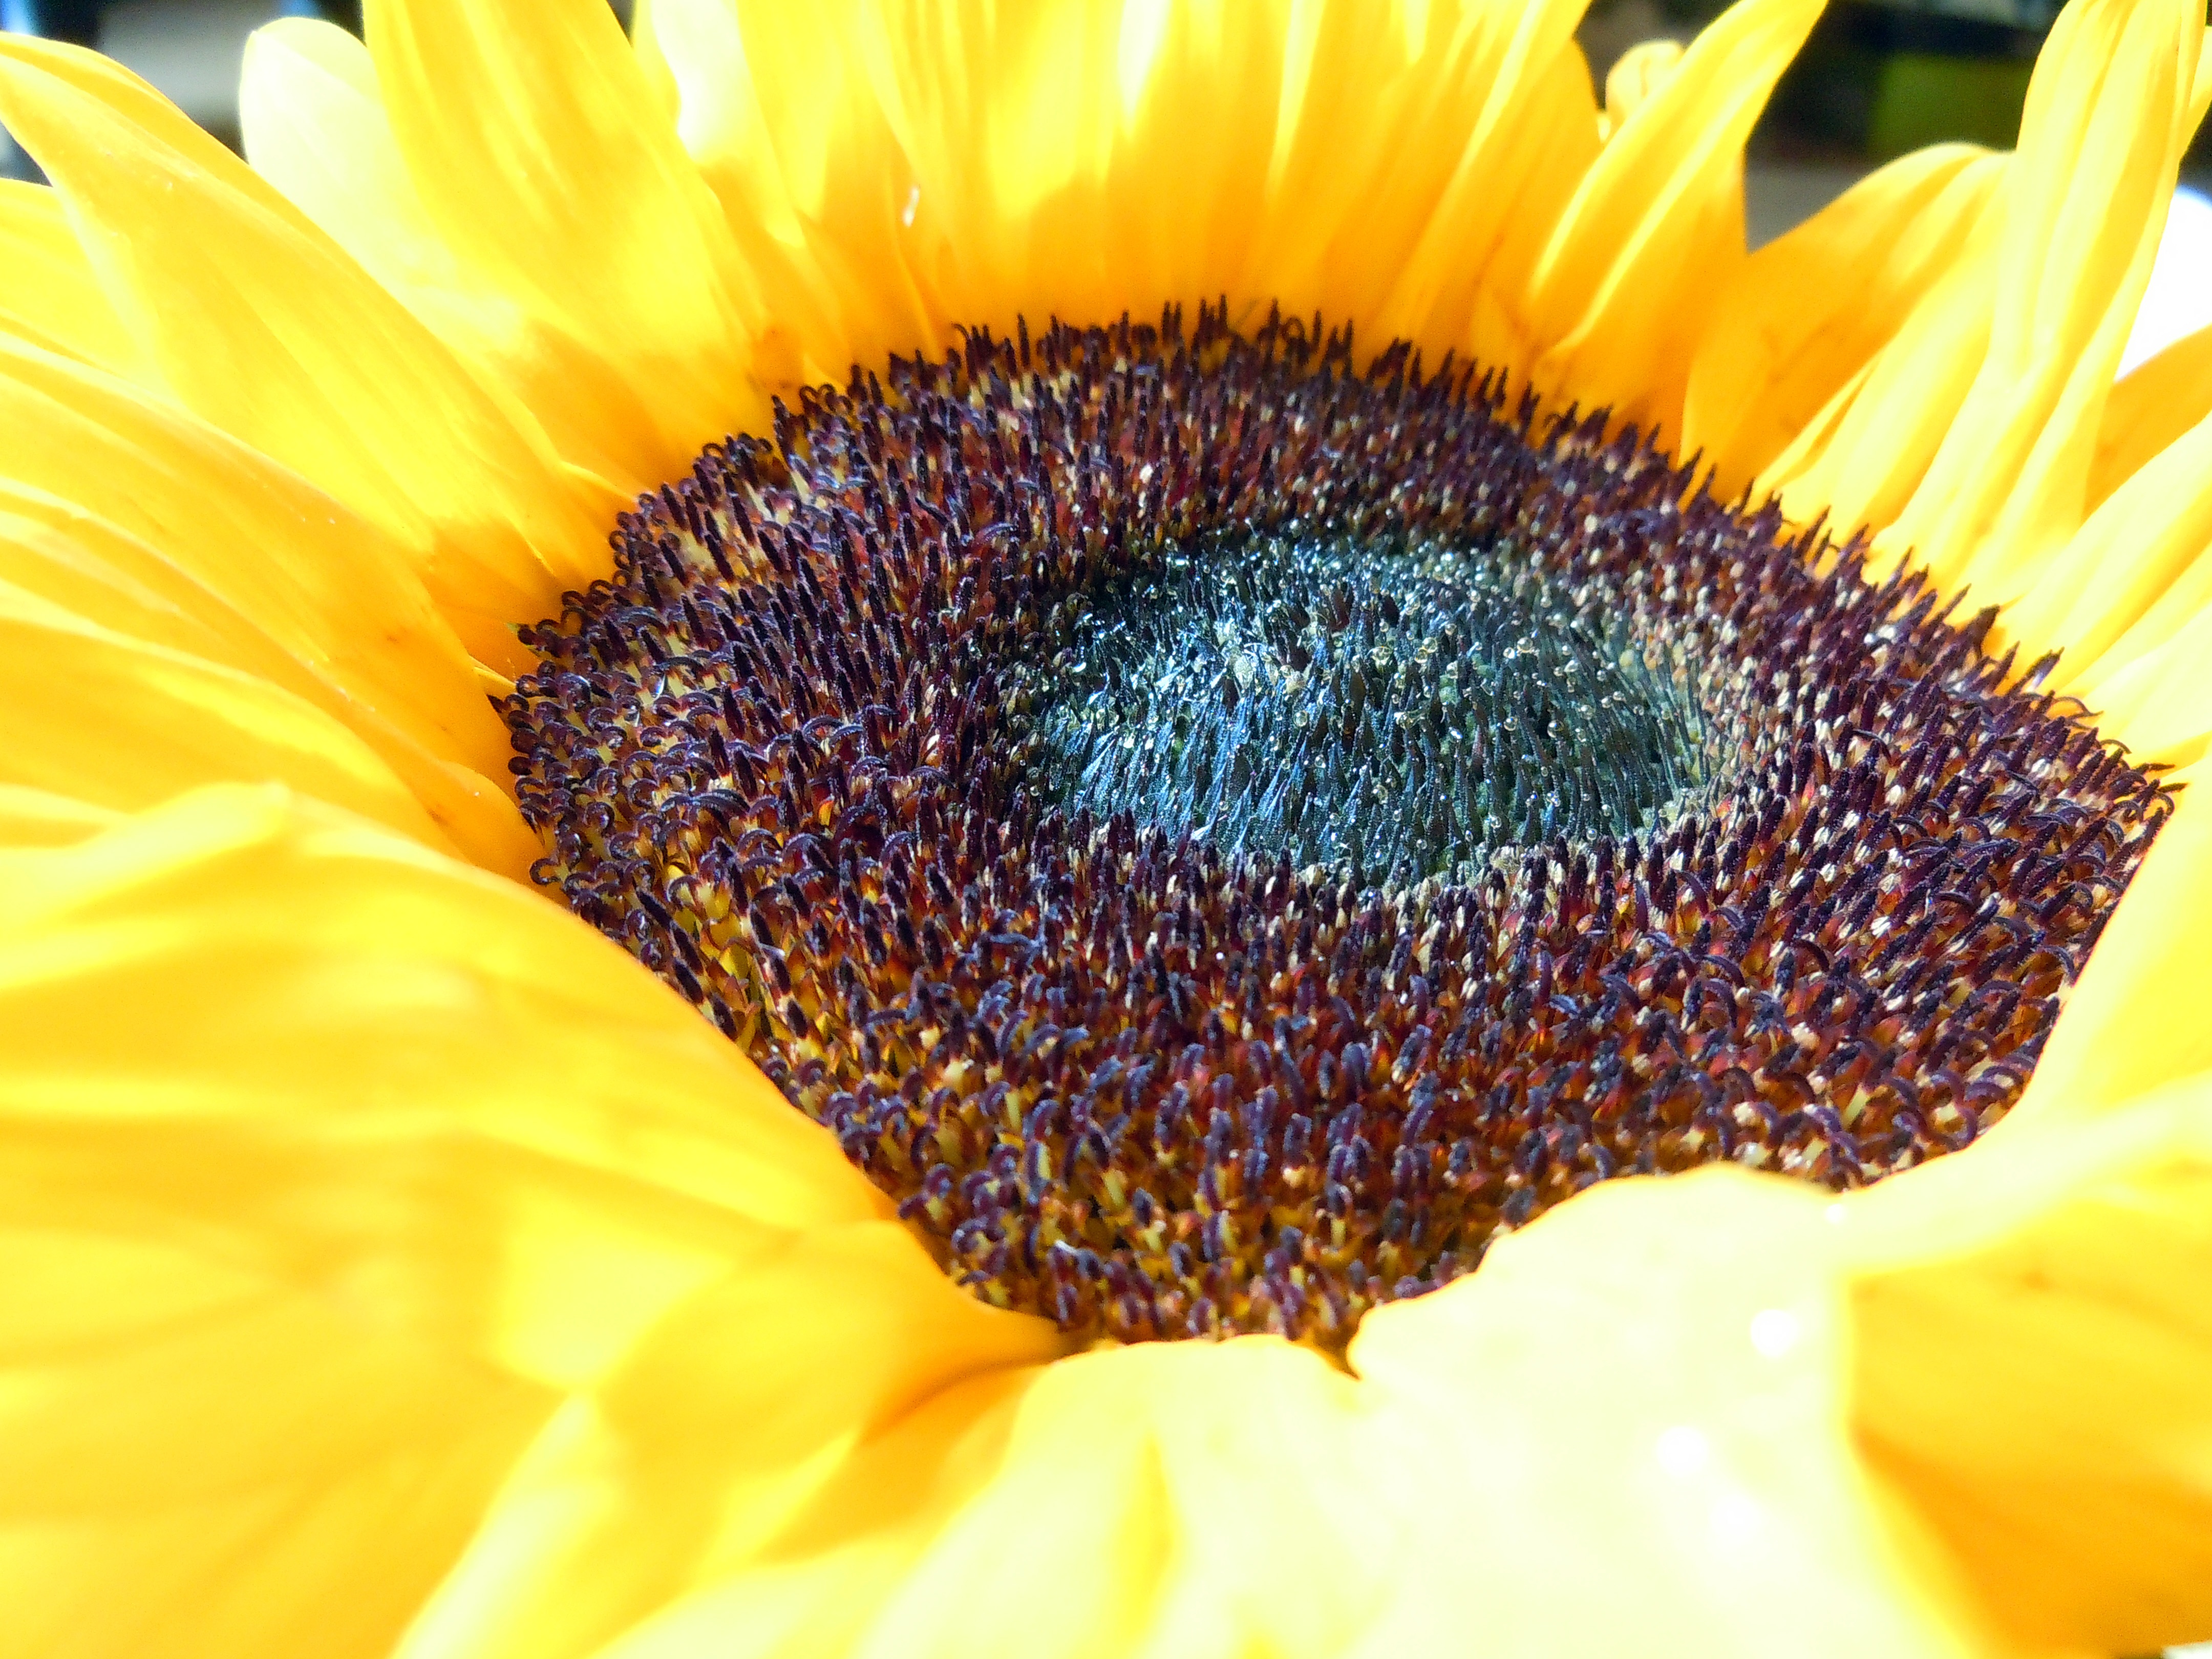
blossom, plant, flower, petal, bloom, food, produce, yellow, close, sunflower, close up, sun flower, vegetarian food, macro photography, flowering plant, daisy family, sunflower seed, land plant